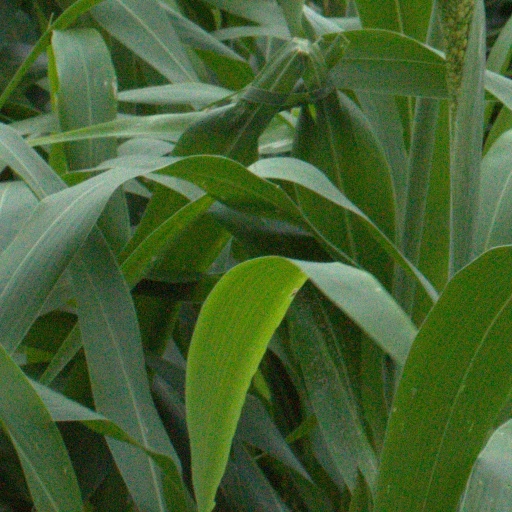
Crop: sorghum